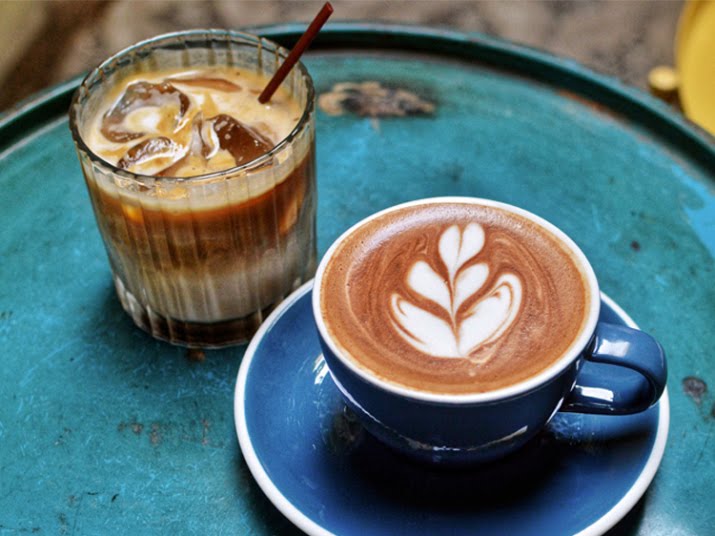
Adjective: colder
Antonym: hotter